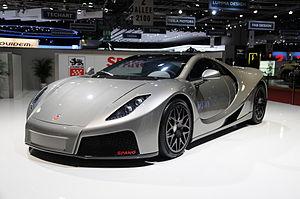
Salon international de l'automobile de Genève 2012